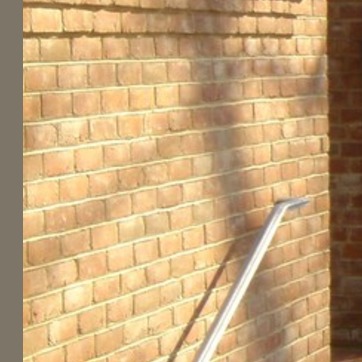
Material: brick